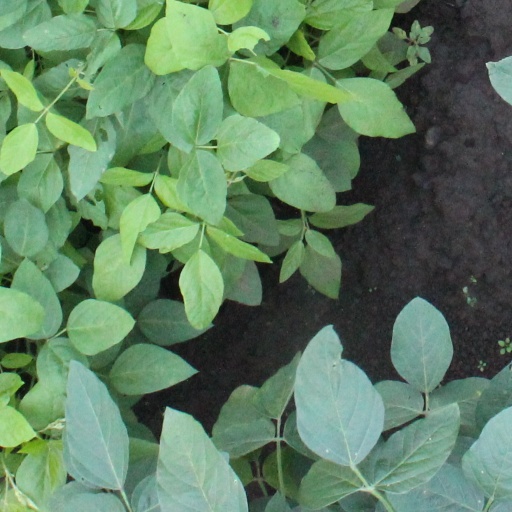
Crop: soybean